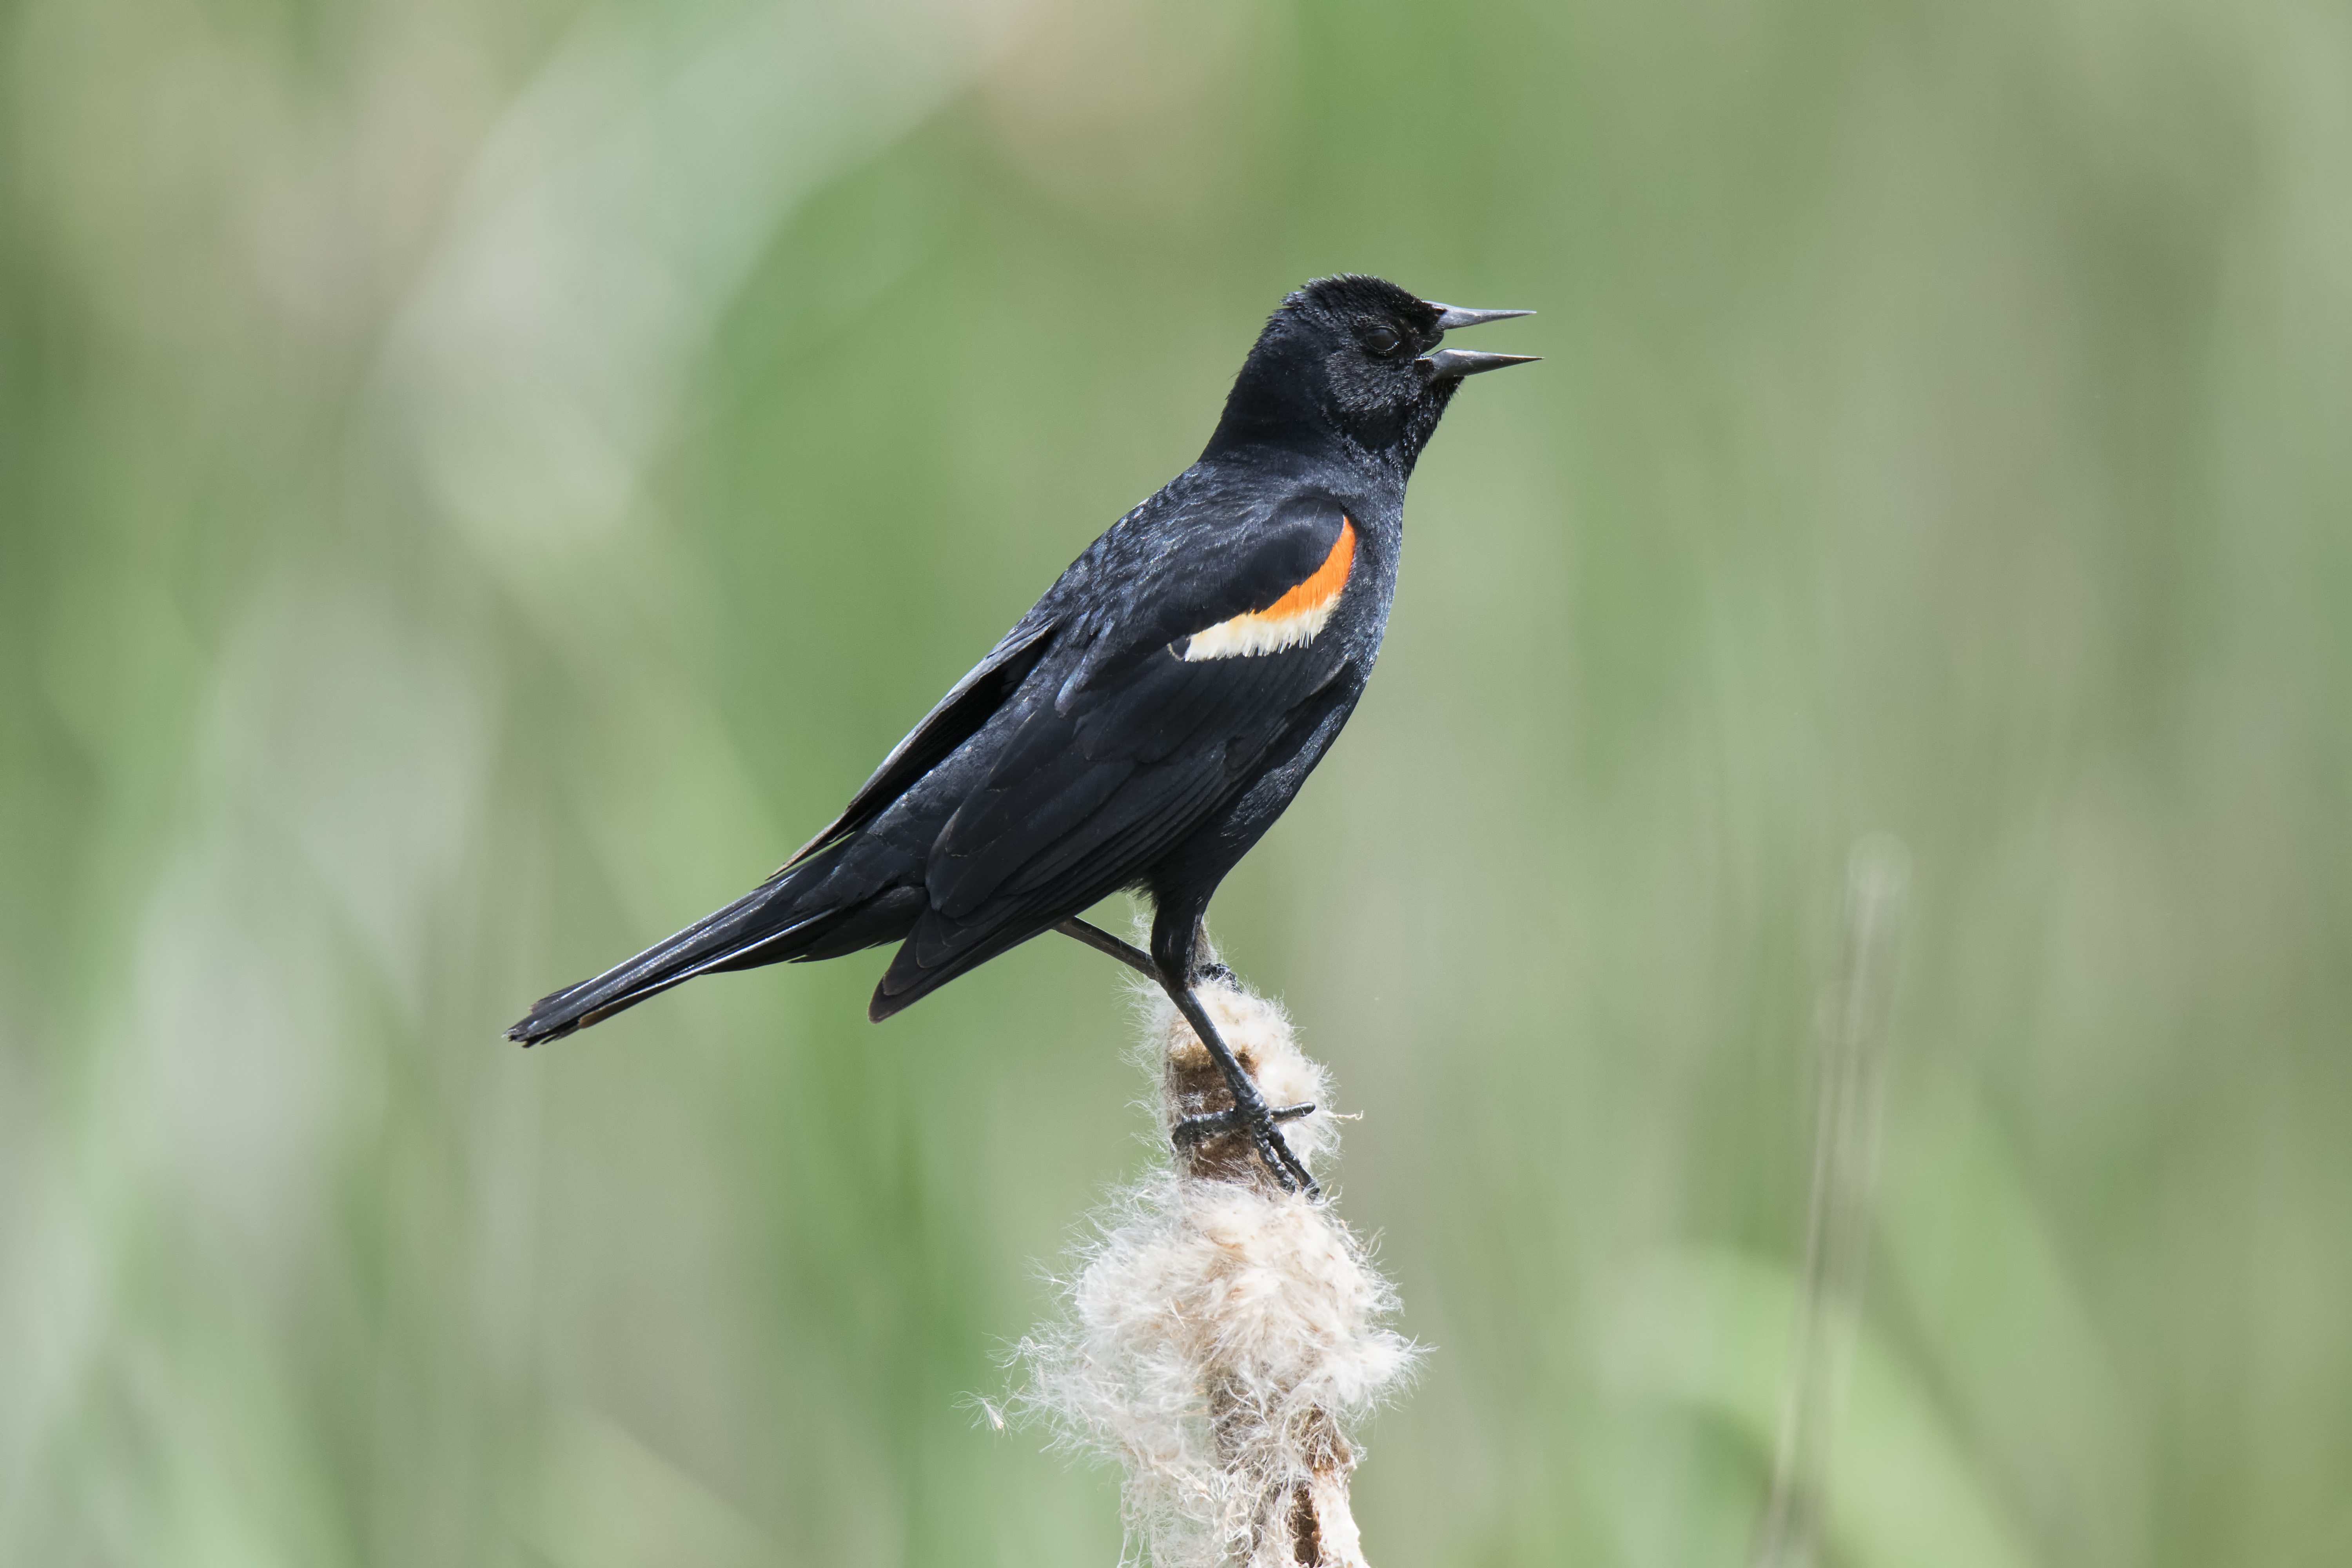
nature, bird, wildlife, red, beak, winged, fauna, canada, a, vertebrate, quebec, blackbird, sherbrooke, oiseau, carouge, paulettes, perching bird, emberizidae, cinclidae